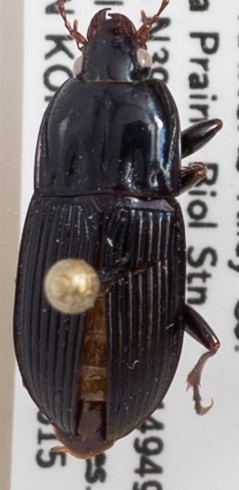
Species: Pterostichus permundus
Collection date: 2020-06-15
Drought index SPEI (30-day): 0.142
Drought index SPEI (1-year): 1.038
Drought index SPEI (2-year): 1.69